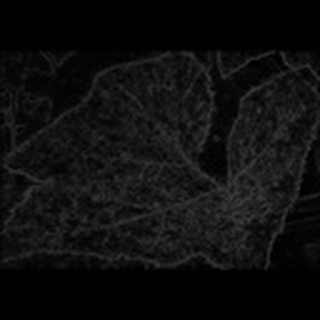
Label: cotton_powdery_mildew